Zorlu Holding

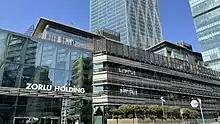

Zorlu Holding is a Turkish multinational conglomerate holding specialized in textiles, white goods, electronics manufacturing, energy, and financial services. Zorlu Holding is headquartered in Istanbul.